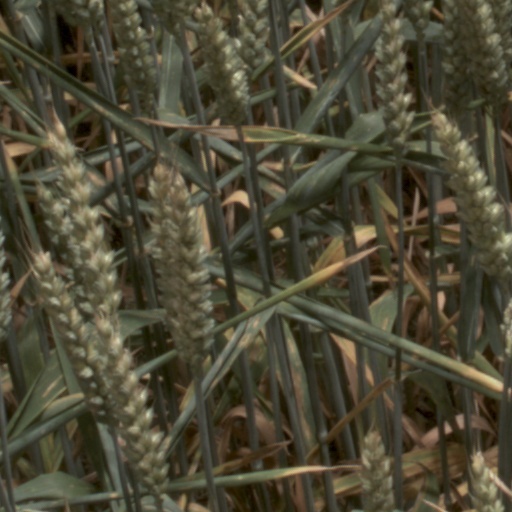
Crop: wheat